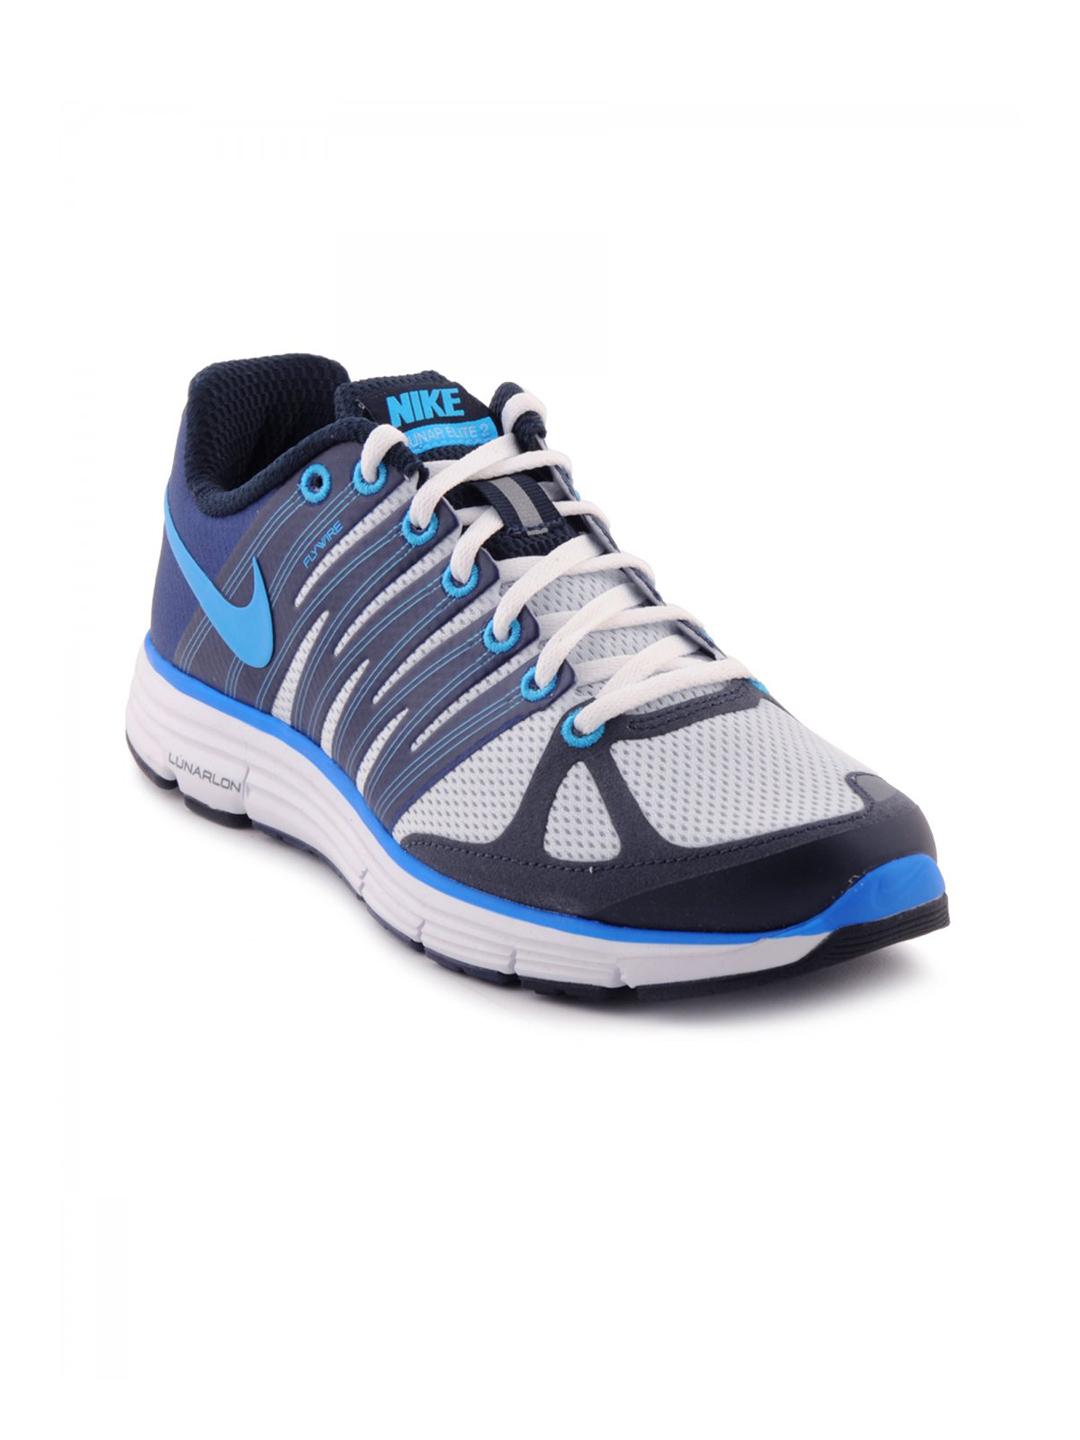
Nike Women Lunarelite Navy Blue Sports Shoes
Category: Footwear / Shoes / Sports Shoes
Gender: Women
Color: Navy Blue
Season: Fall 2011
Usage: Sports